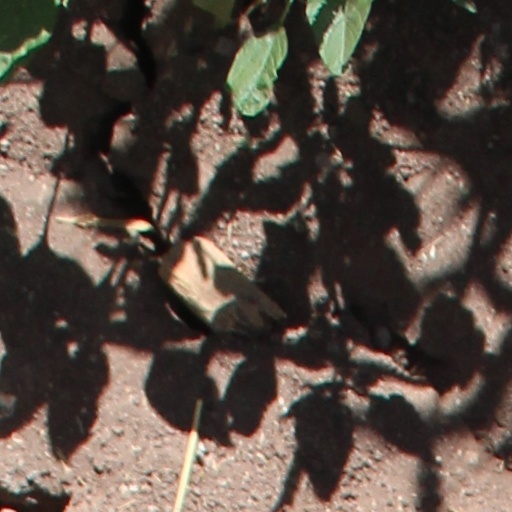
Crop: wheat